Atmano mokshartham jagat hitaya cha

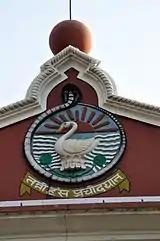
Emblem of Ramakrishna Mission

Atmano mokshartham jagat hitaya cha ("", translation: for the salvation of our individual self and for the well-being of all on earth) is a sloka of the Rig Veda. Vivekananda would often use it, and it became the motto of the Ramakrishna Mission that he founded in 1897 and the related Ramakrishna Math.